Julia Parrish

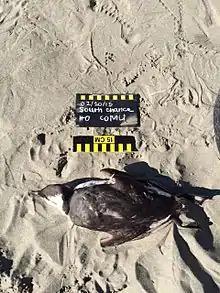
A common murre carcass found along the high wrack being prepared for photographic identification by COASST volunteers

Parrish founded and directs the Coastal Observation and Seabird Survey Team, COASST, a citizen science project started in 1999 that organizes volunteers to gather details about dead birds and marine debris on beaches along the west coast of the United States. Parrish's activities include research into the scale of citizen science projects, the value of in-kind contributions made by volunteers, factors limiting the use of data collected by citizen scientists, and demographic factors leading to the success of data collection by citizen science projects.